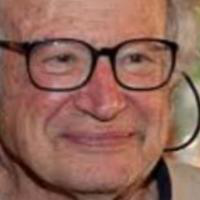
Age group: age 66-80